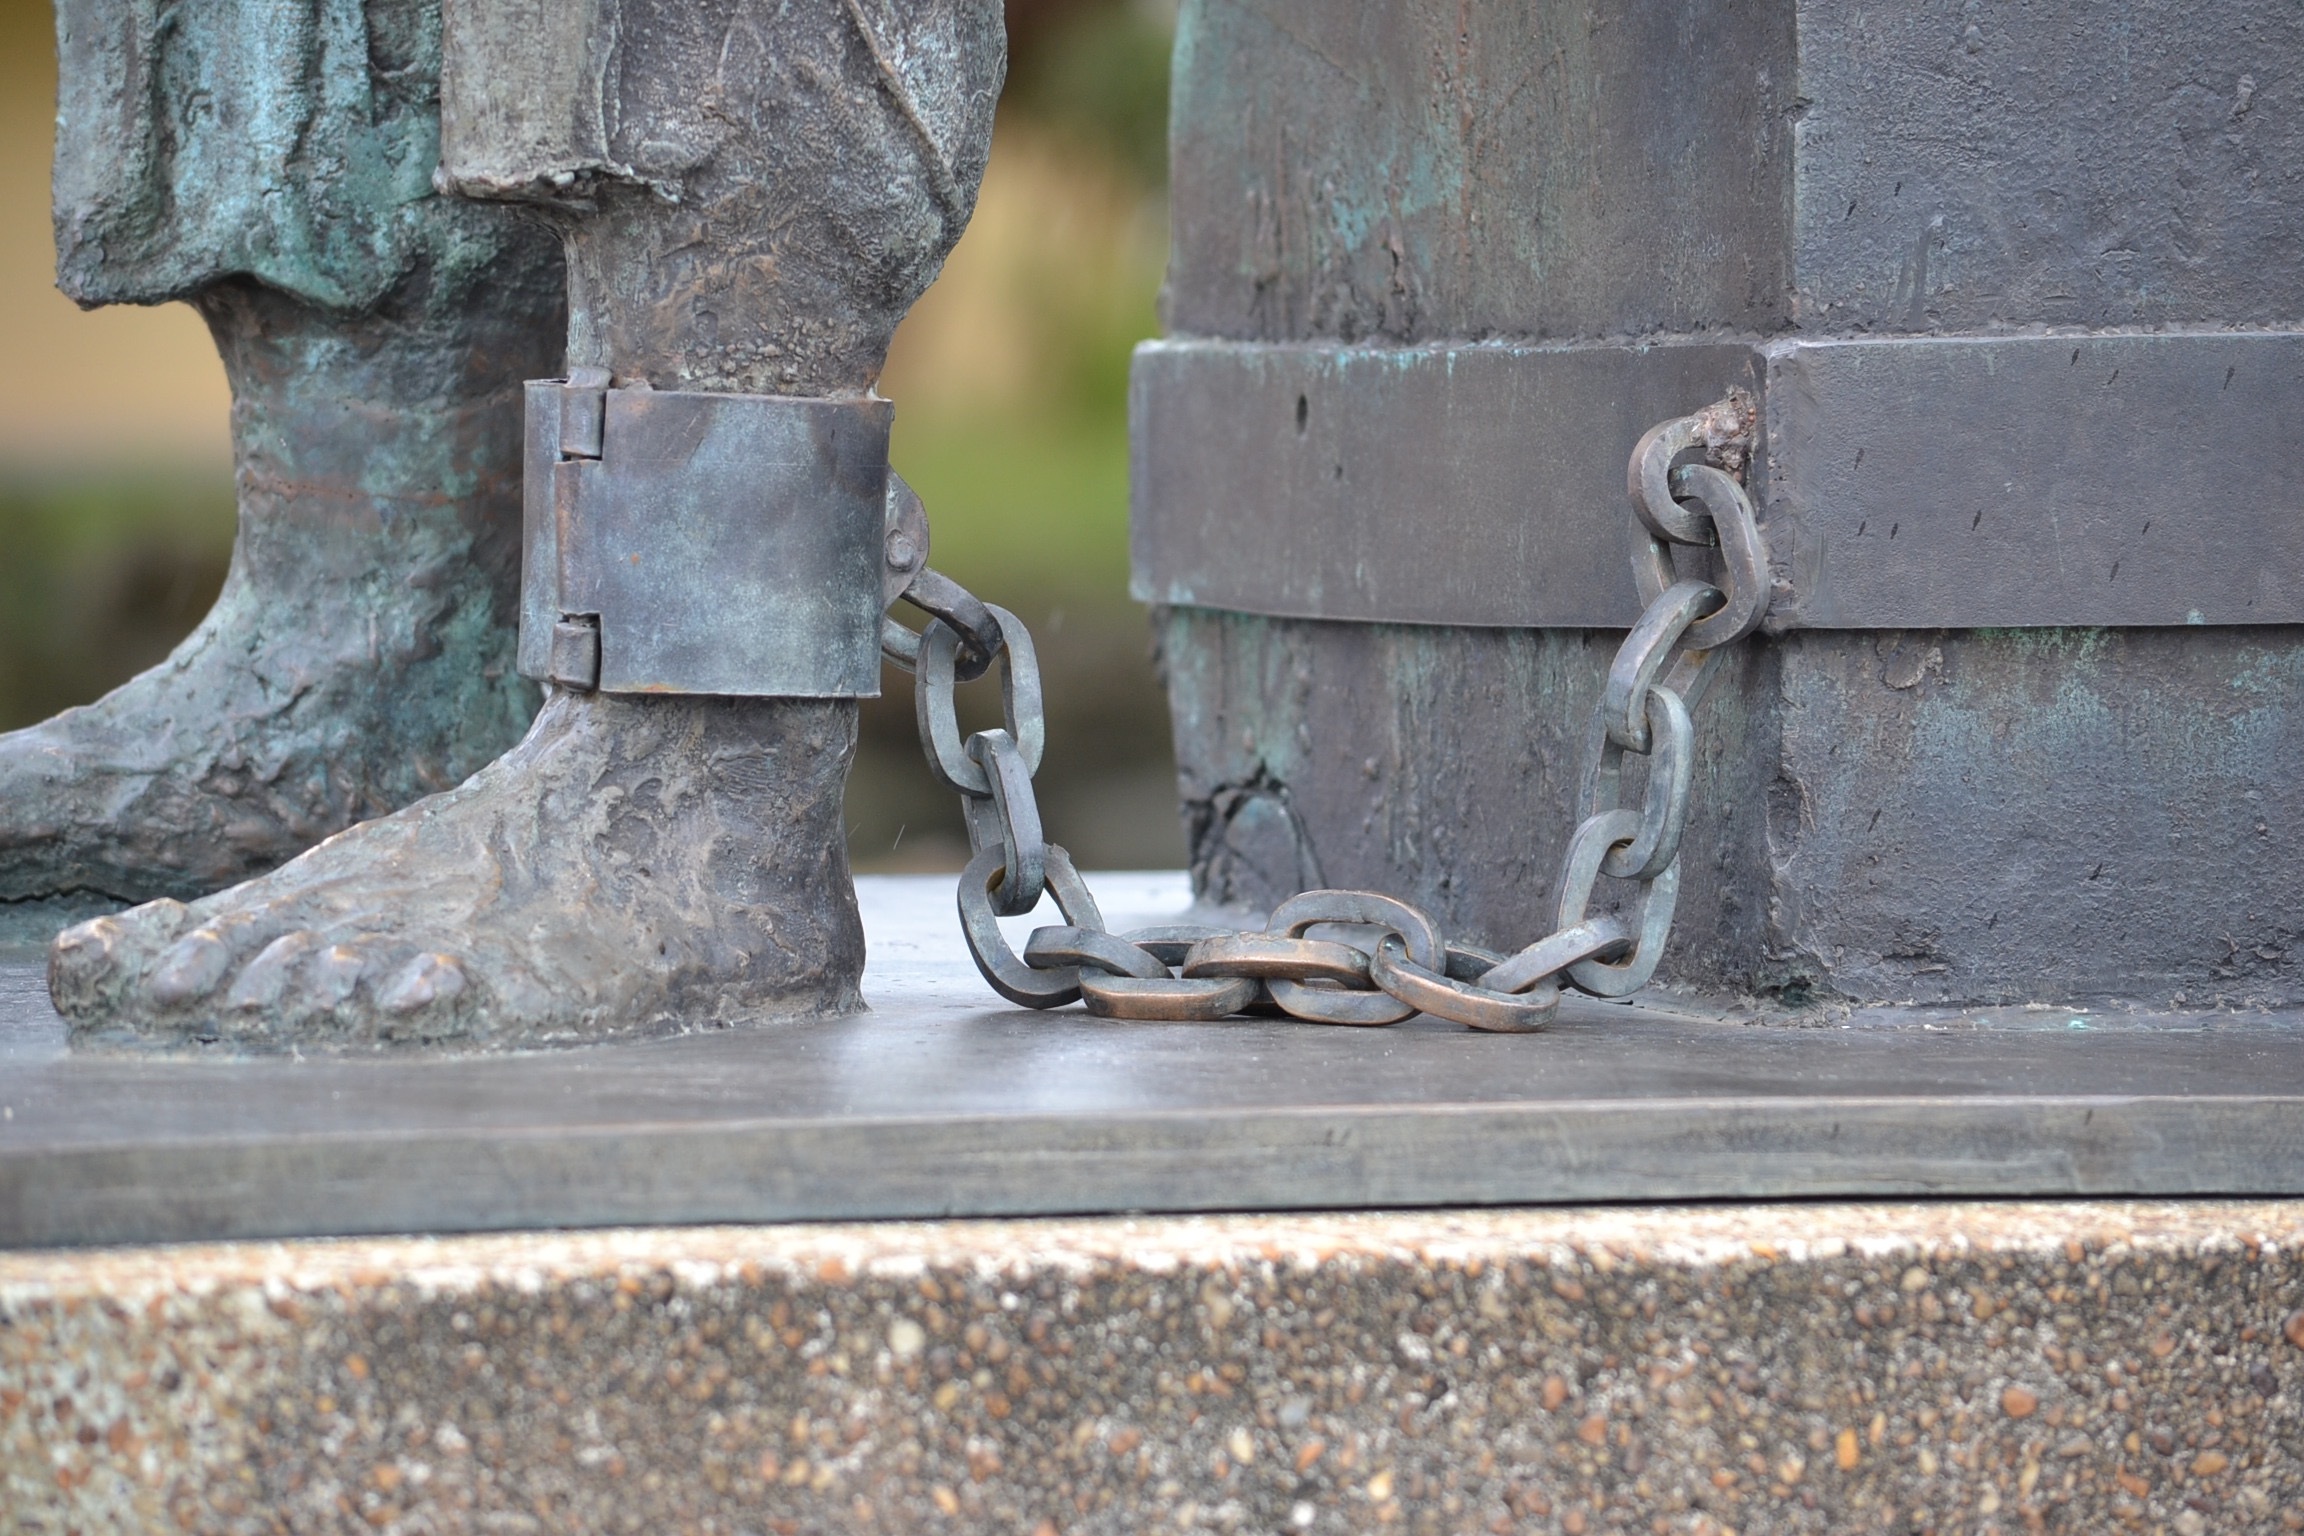
wood, wall, transportation, statue, sculpture, art, chains, prison, iron, carving, water feature, guyana, saint laurent du maroni